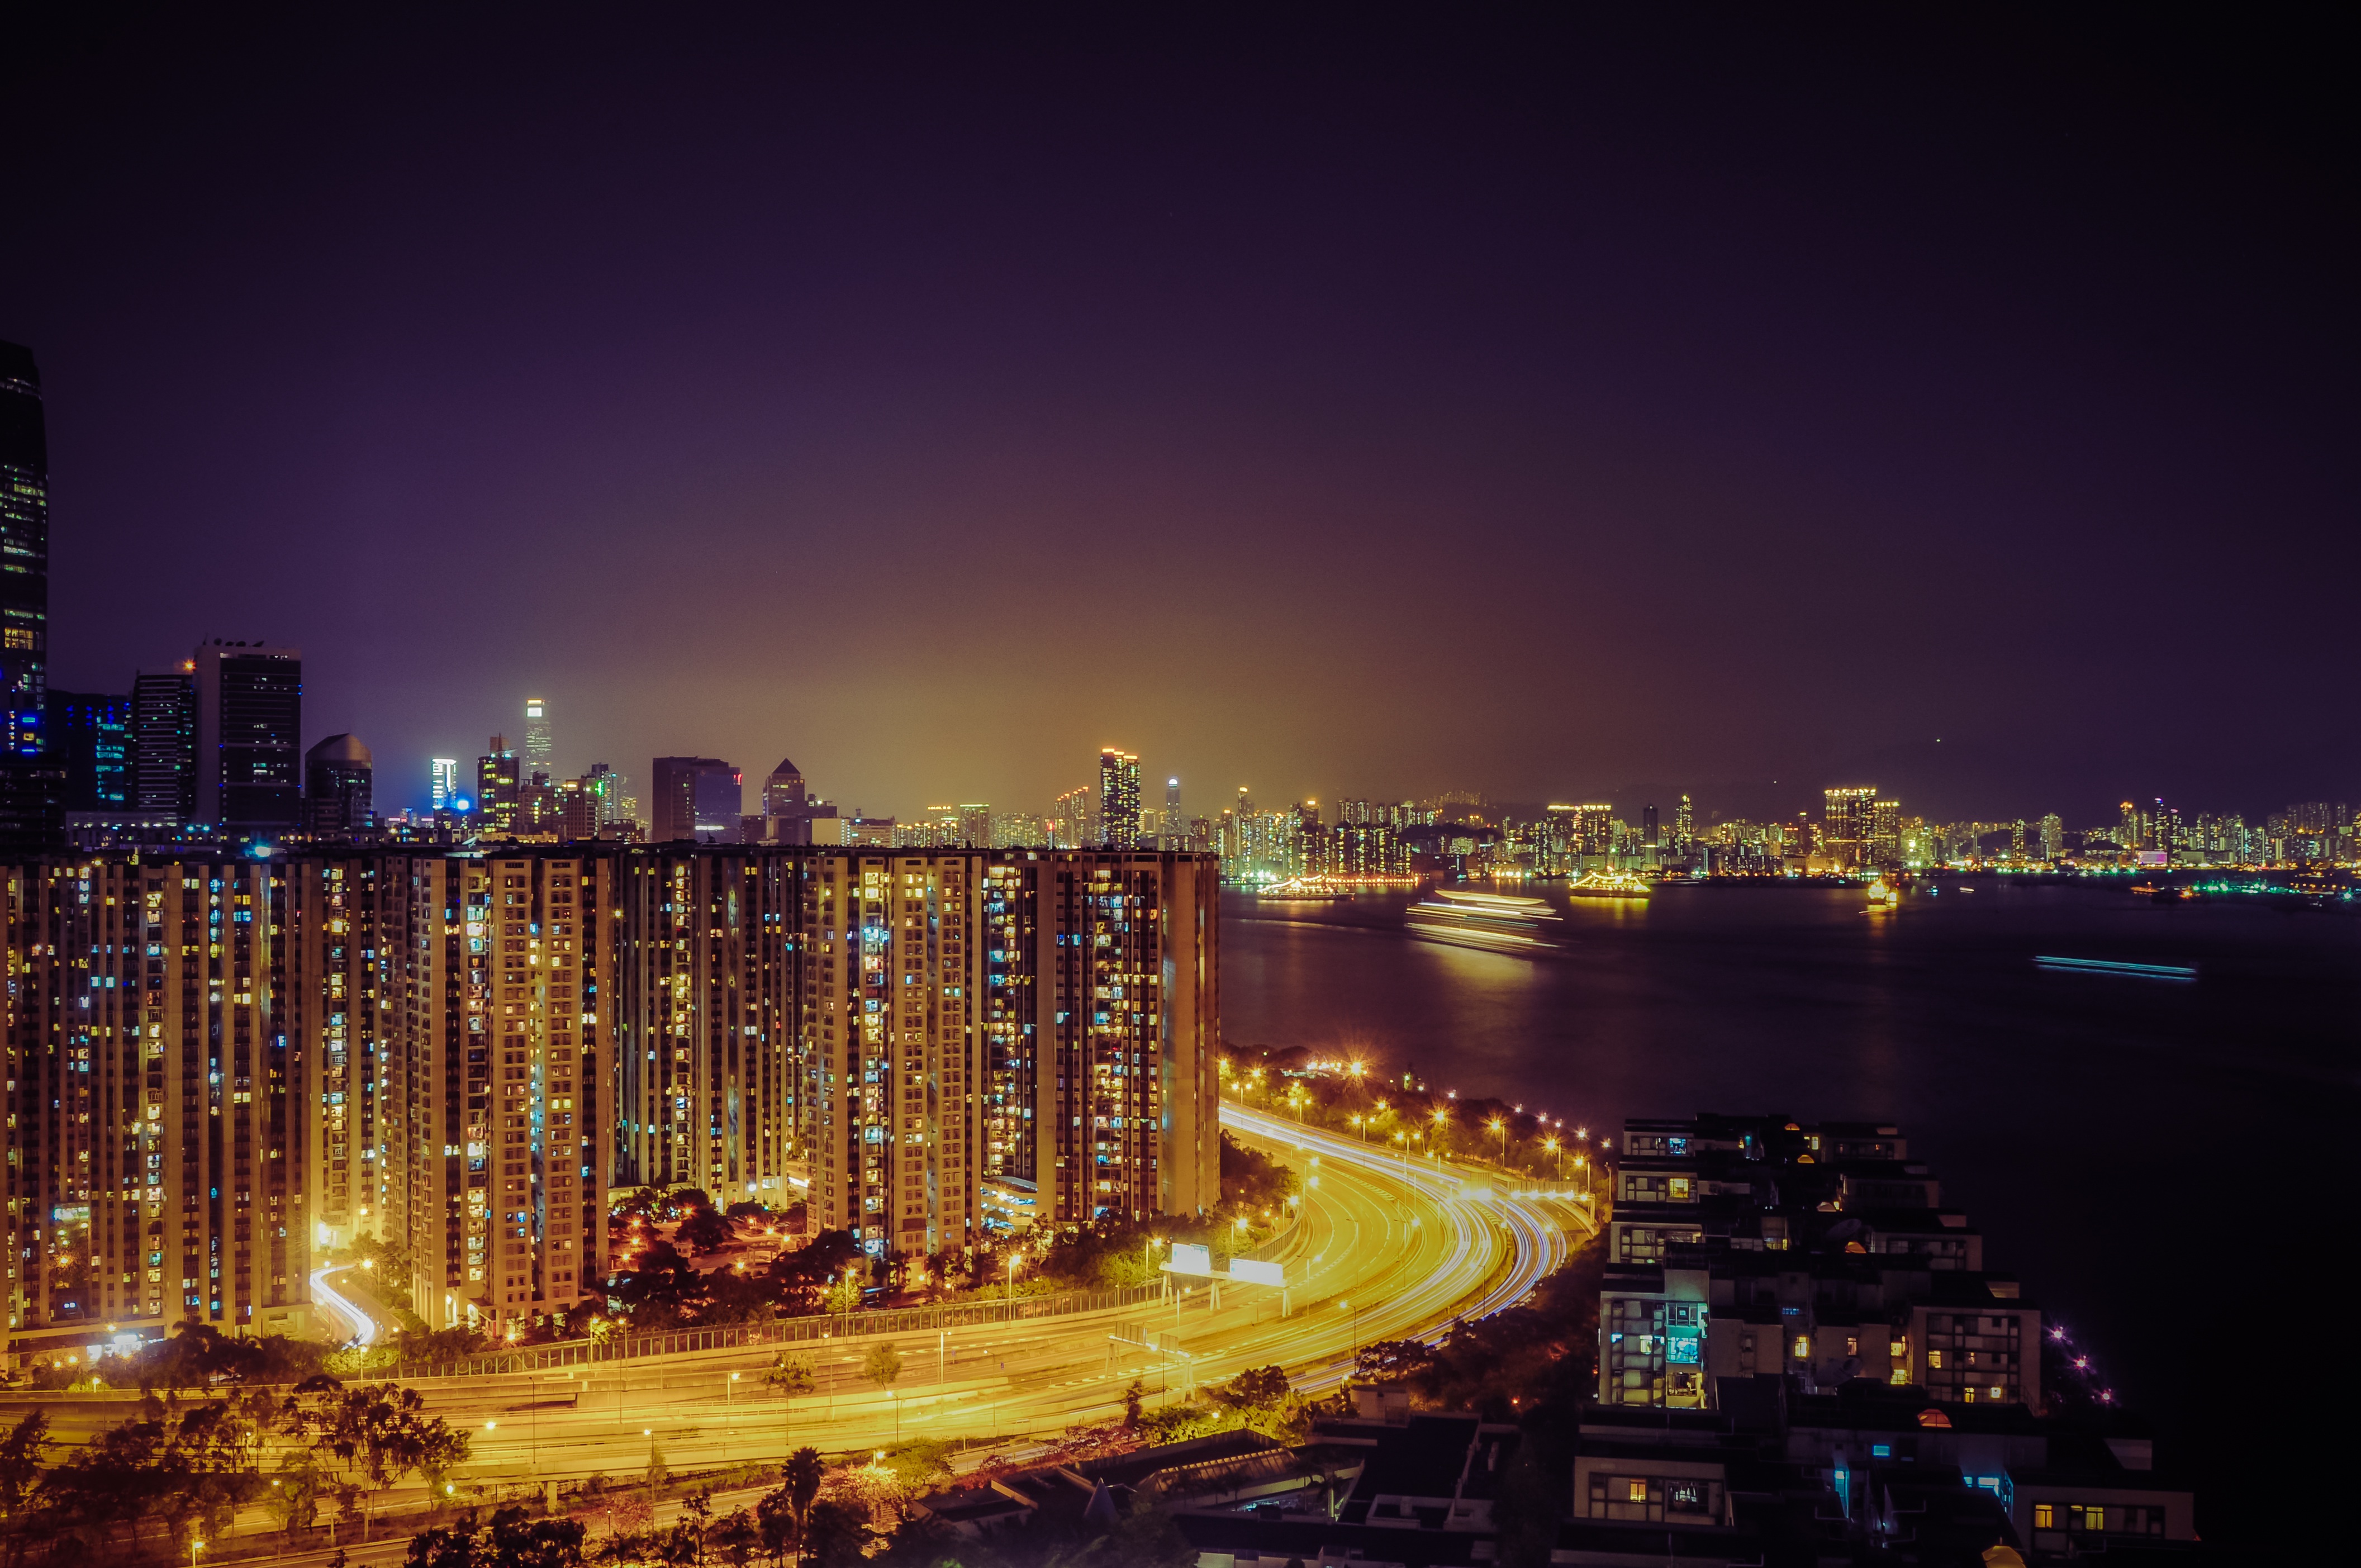
horizon, light, structure, skyline, night, building, city, skyscraper, cityscape, downtown, dusk, evening, landmark, stadium, metropolis, human settlement, metropolitan area